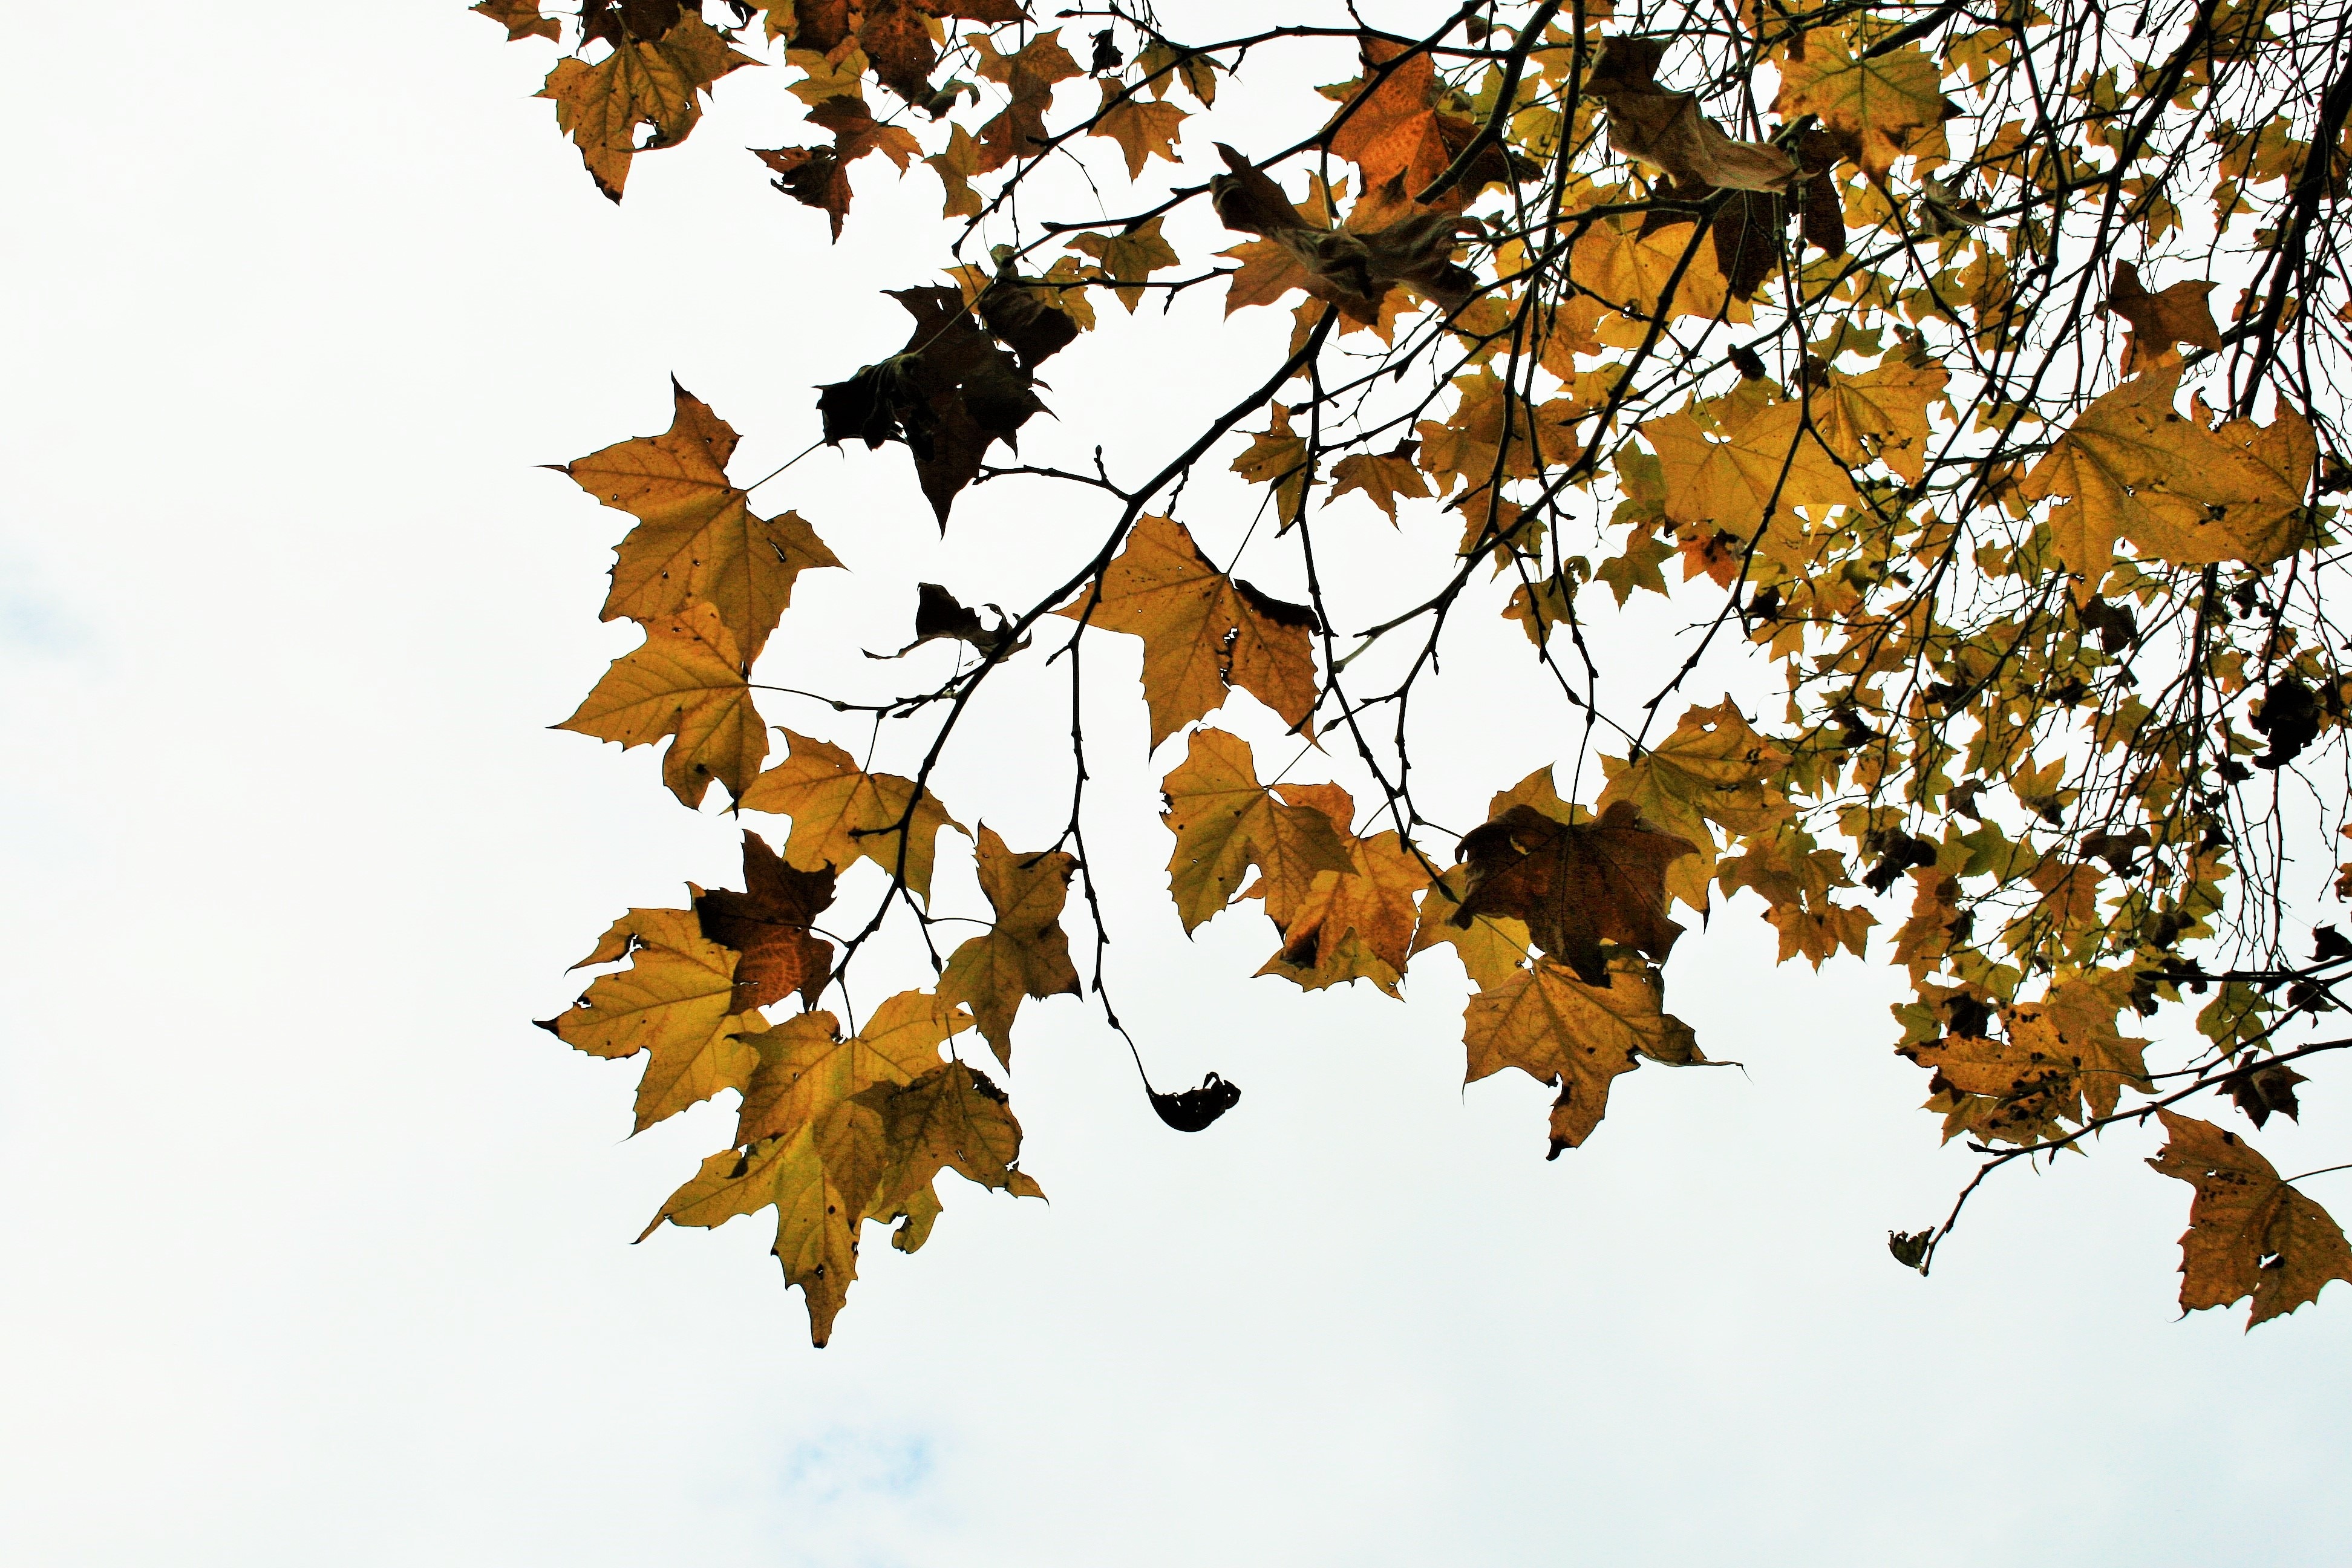
tree, branch, plant, sunlight, leaf, autumn, yellow, season, maple, maple tree, maple leaf, leaves, maple leaves, flowering plant, woody plant, land plant, plane leaves